Shed

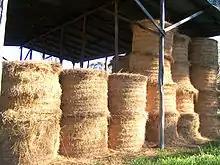
A hay shed typical of Australia and New Zealand

Arena sheds may have a simple open roof structure, or be partially walled or fully enclosed. They are typically used as horse-riding equestrian venues, providing all-year usage of the facility with protection from the weather.